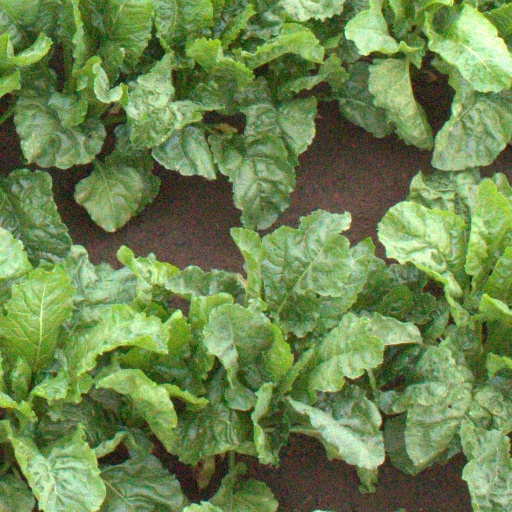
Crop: sugar beet